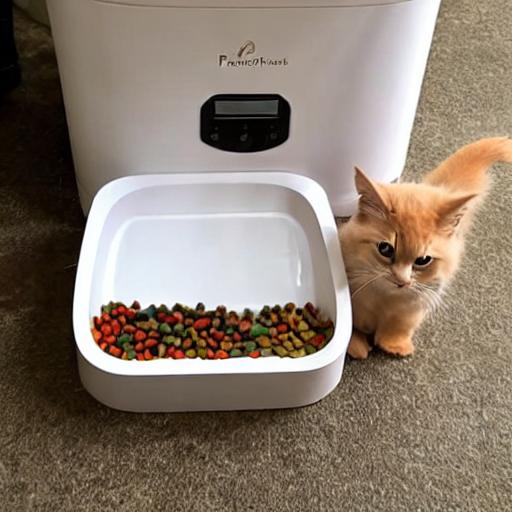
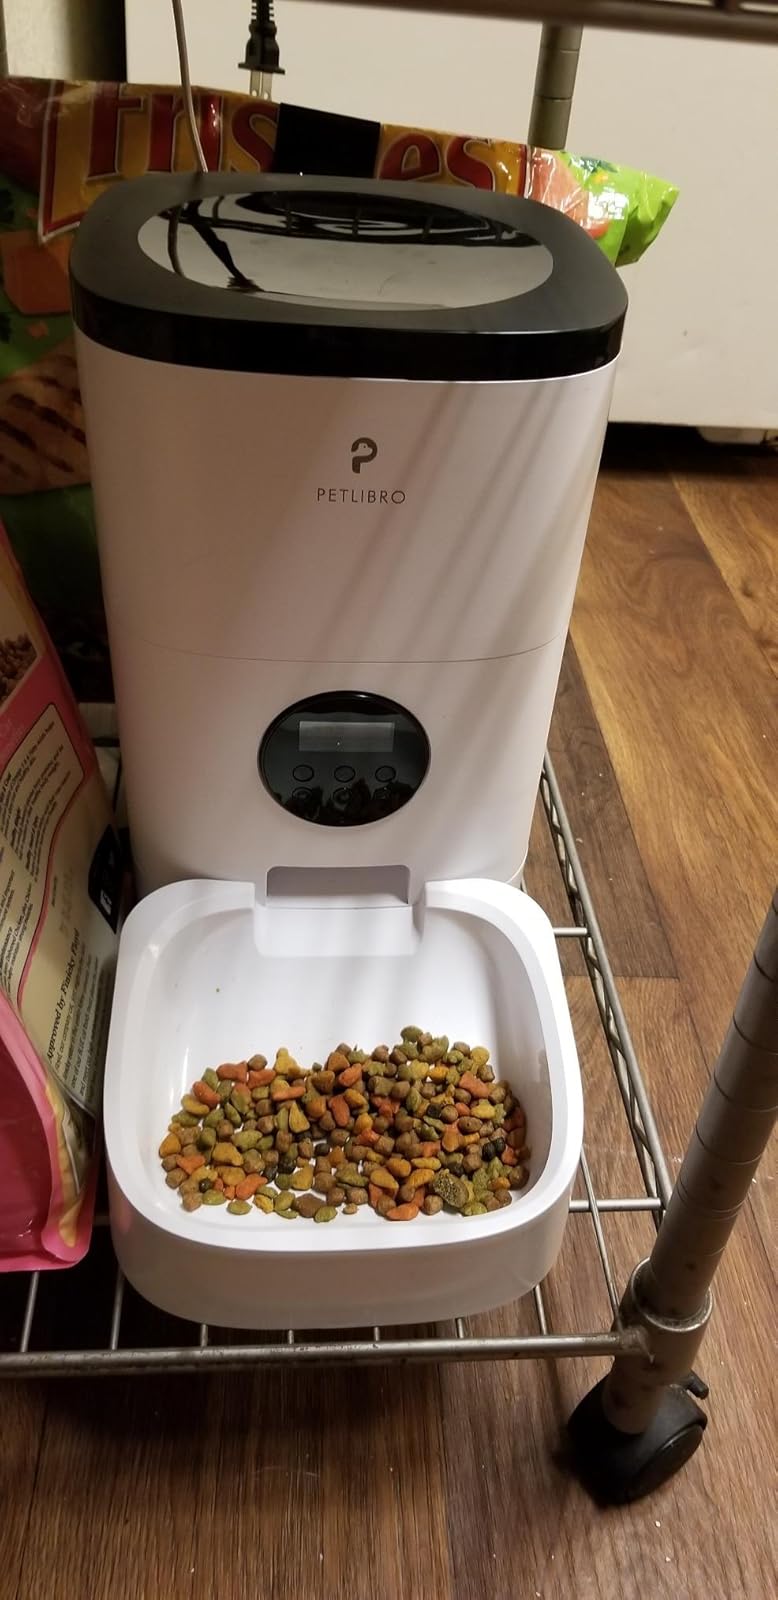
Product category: items_feeder
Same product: no